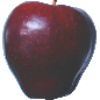
Label: red_delicious_apple